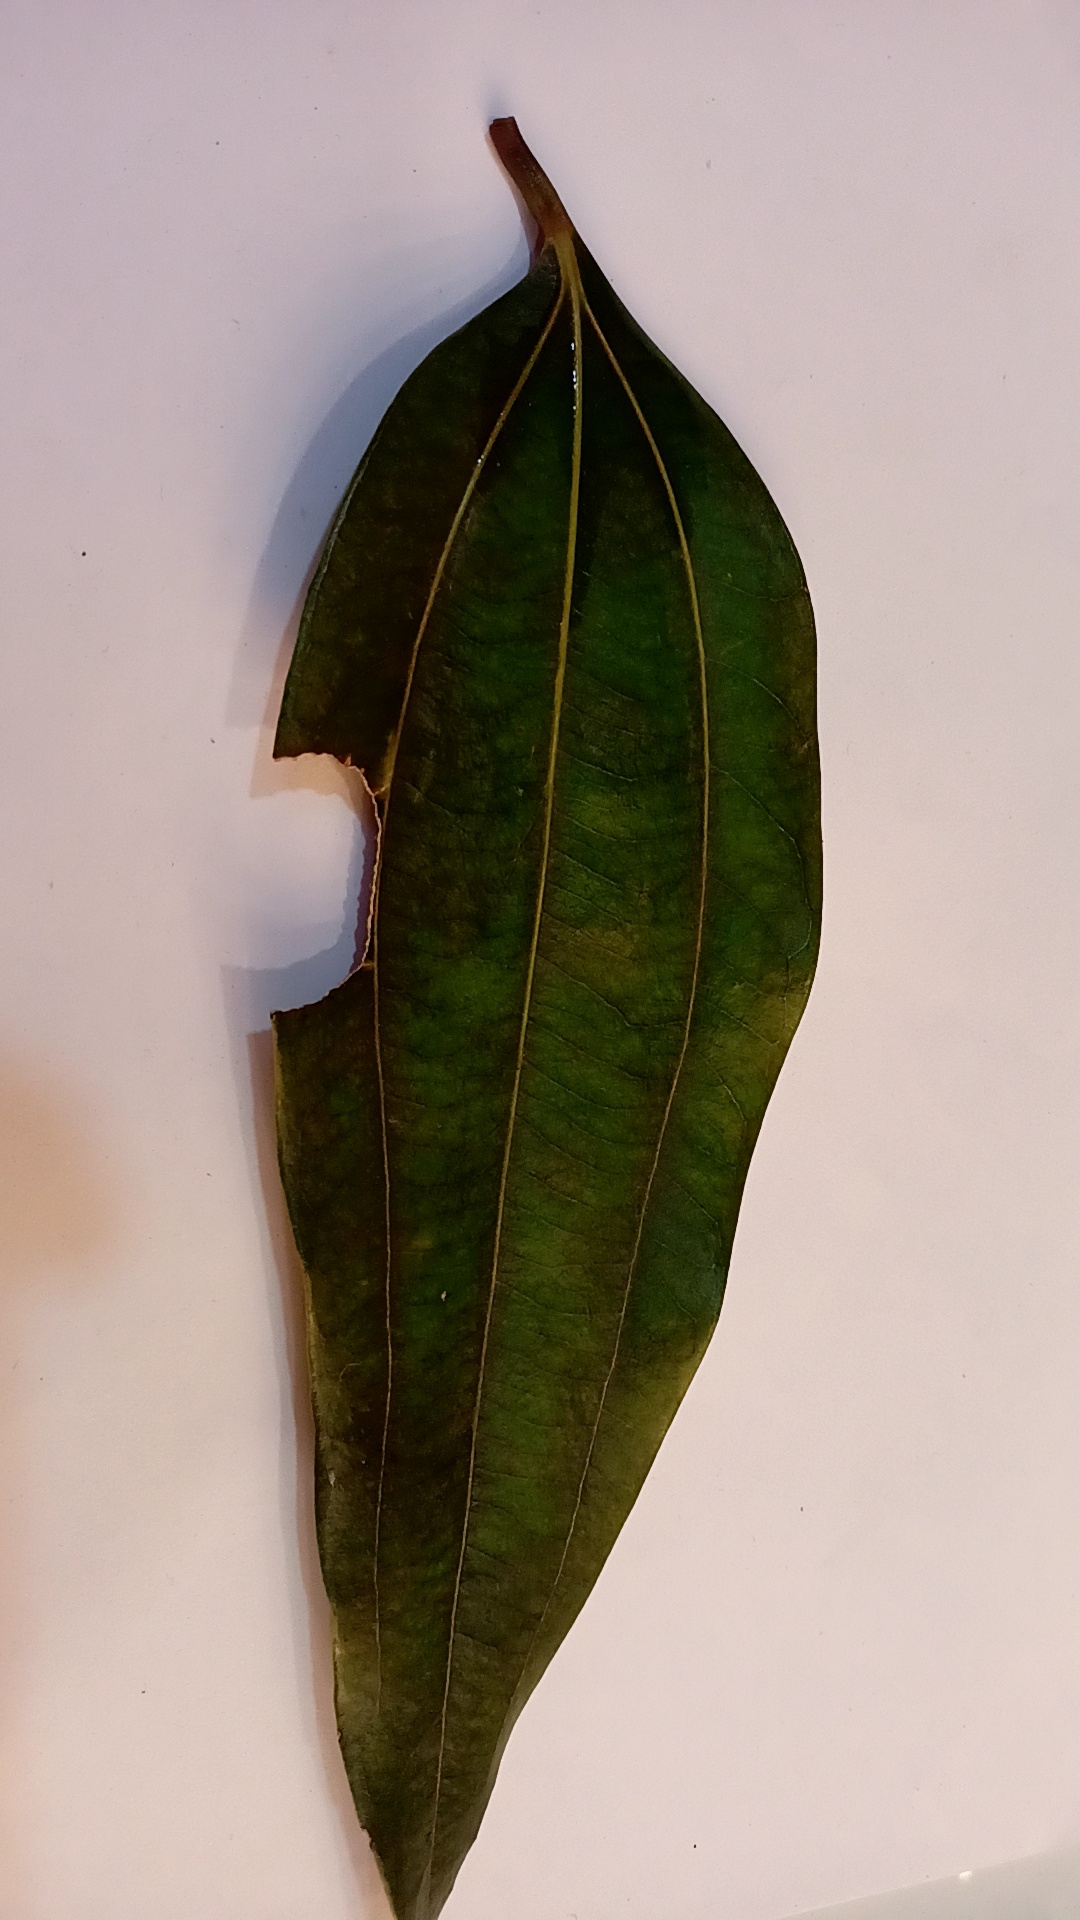
Label: Disease